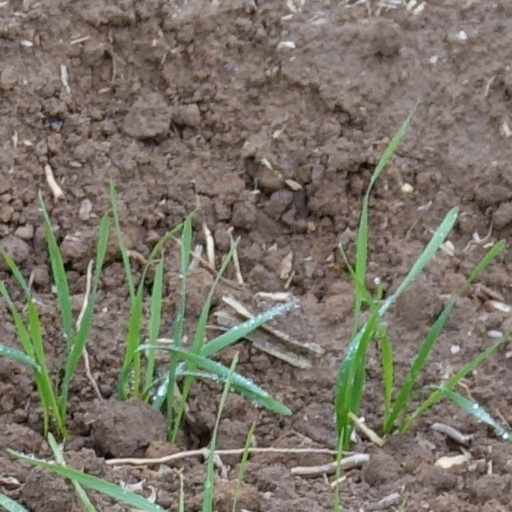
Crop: wheat